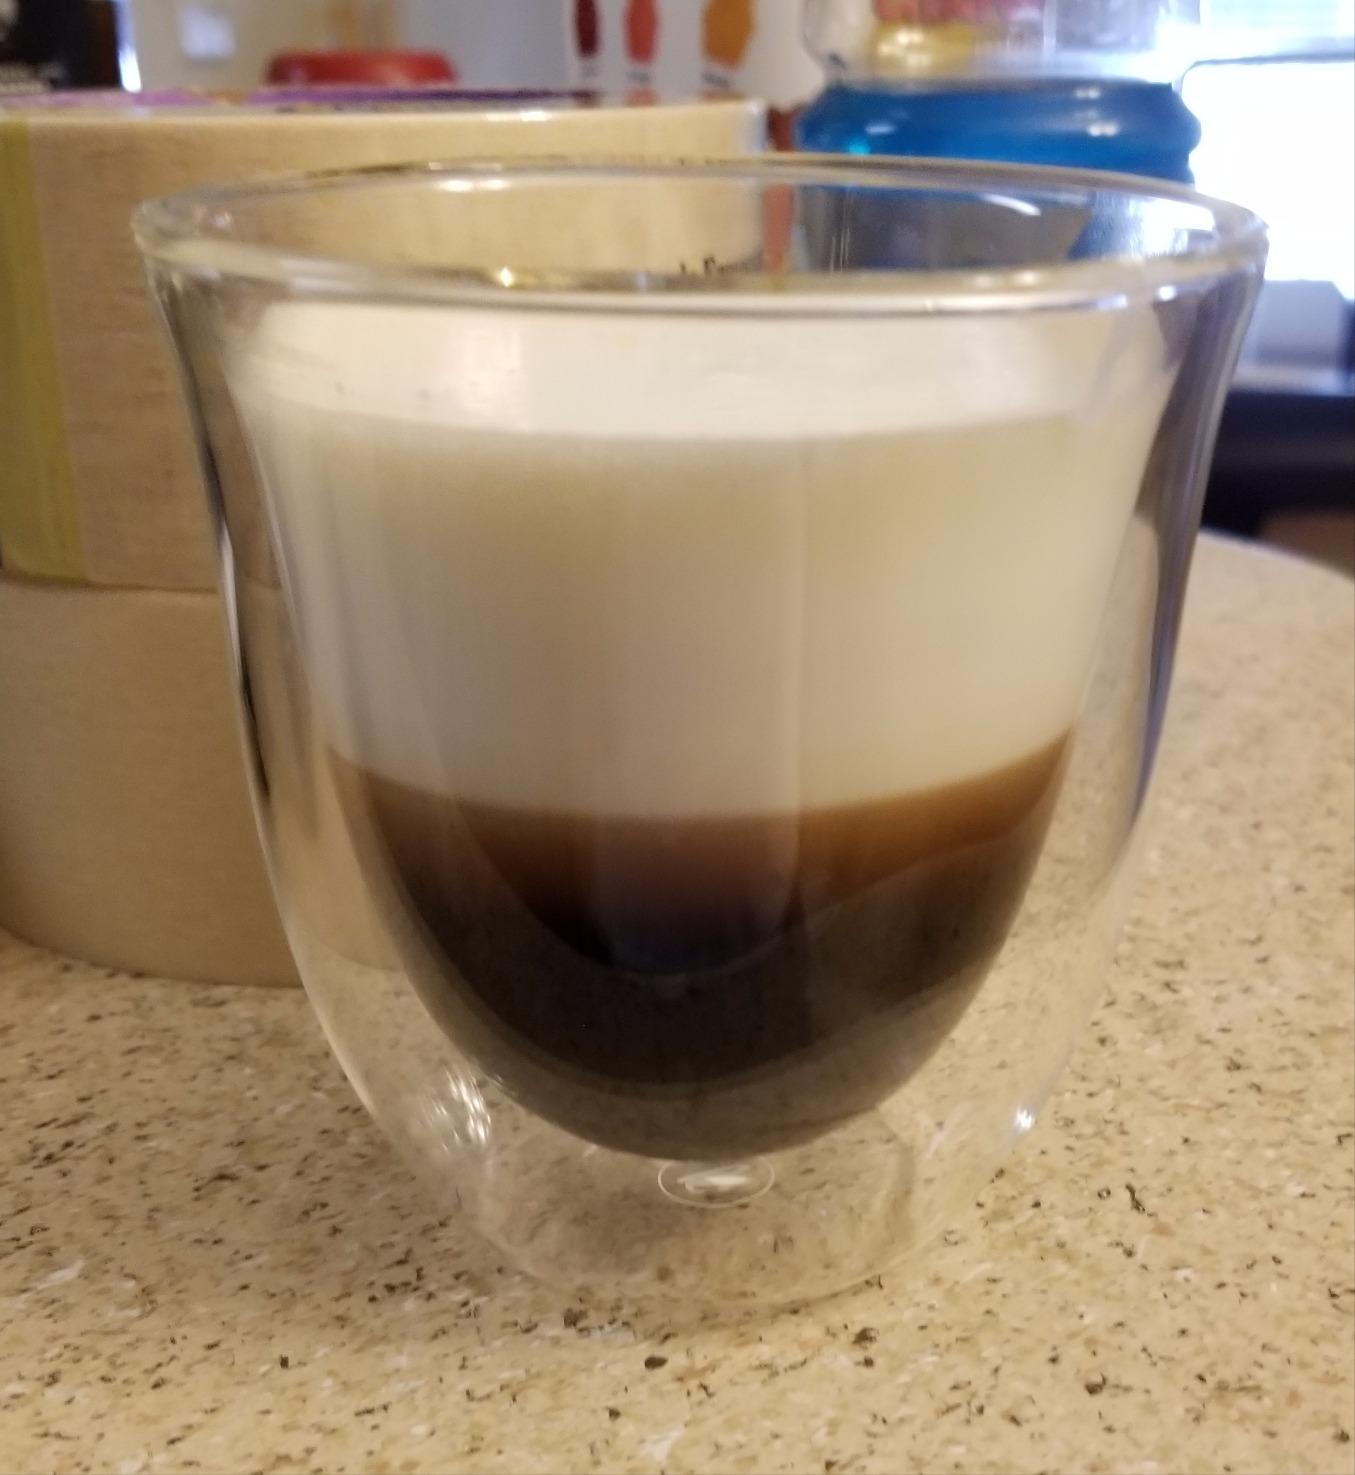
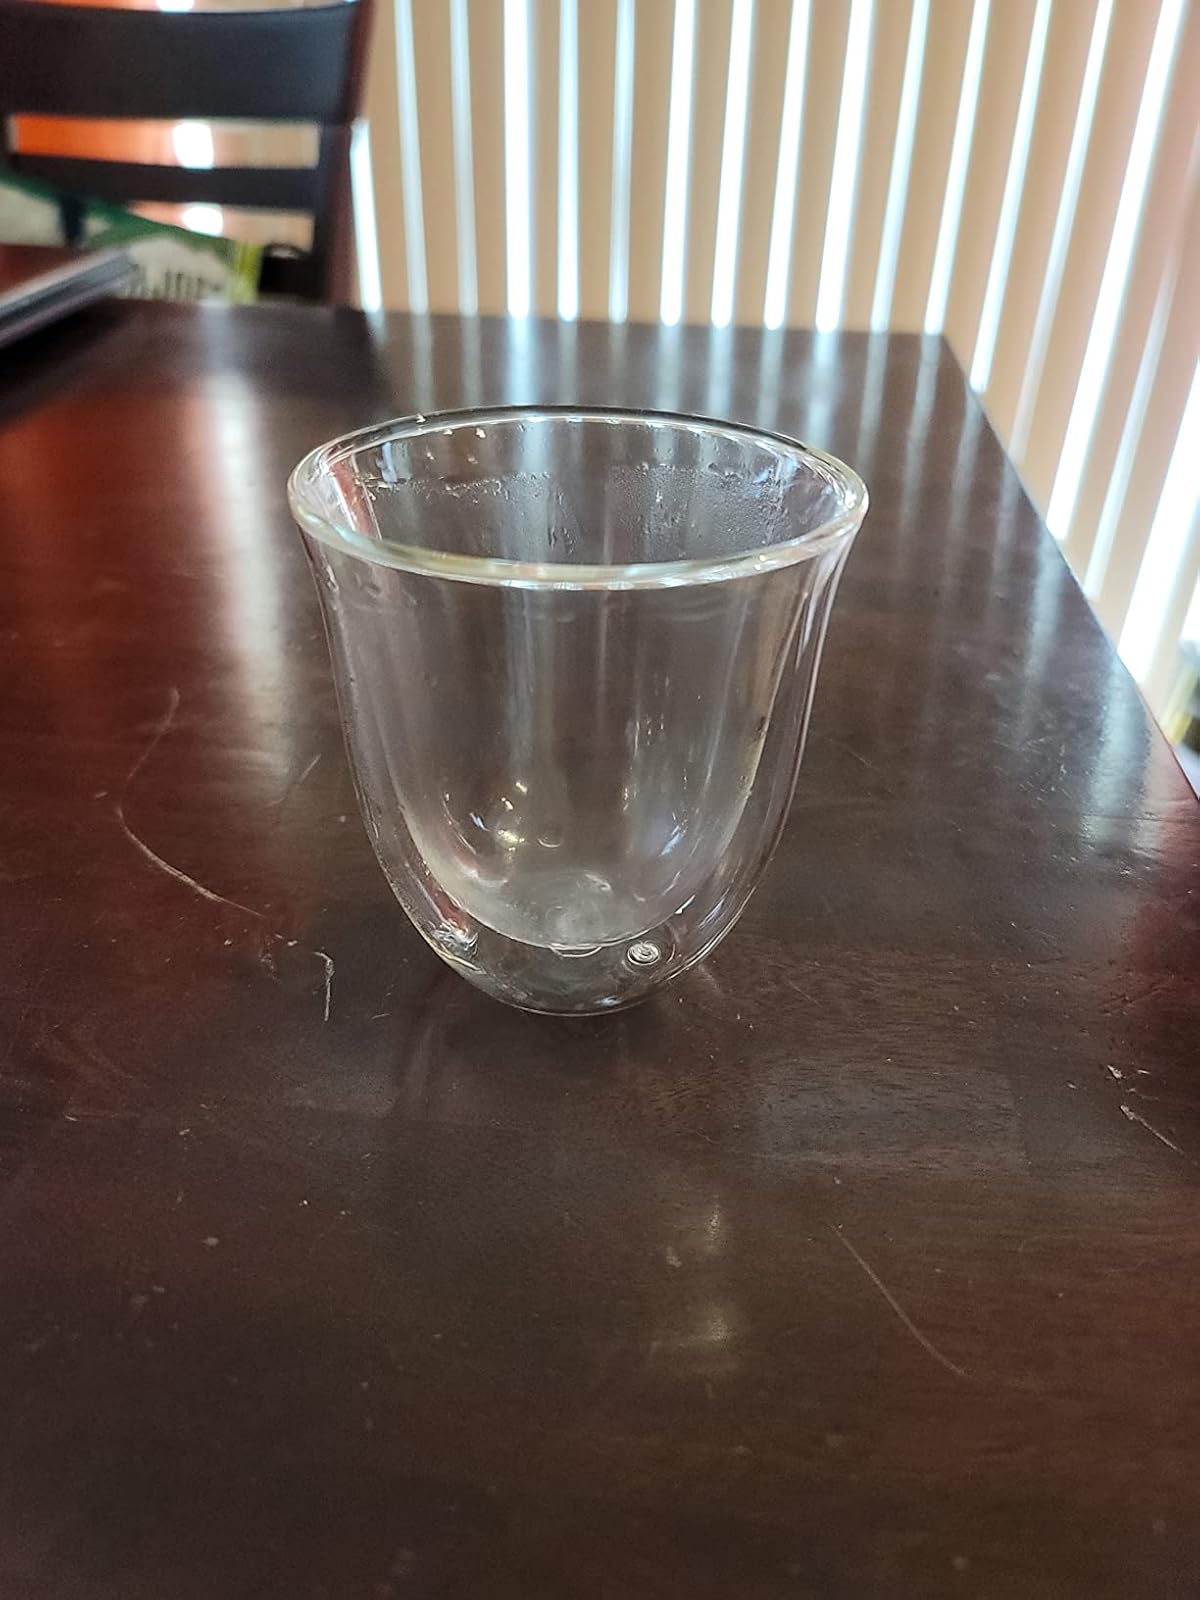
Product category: items_mug
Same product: yes